Answer in natural language. Considering the relative positions, is bluegrey rectangular table above or below black wooden shelving unit? Choose between the following options: above or below
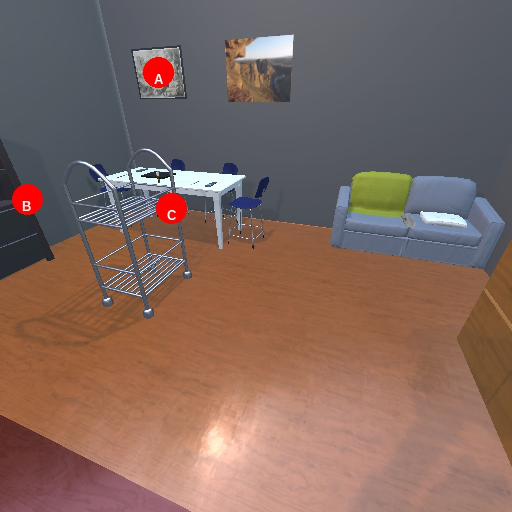
<answer>above</answer>